Emily Newell Blair

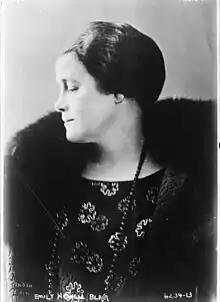

Emily Newell Blair (January 9, 1877 – August 3, 1951) was an American writer, suffragist, feminist, national Democratic Party political leader, and a founder of the League of Women Voters.